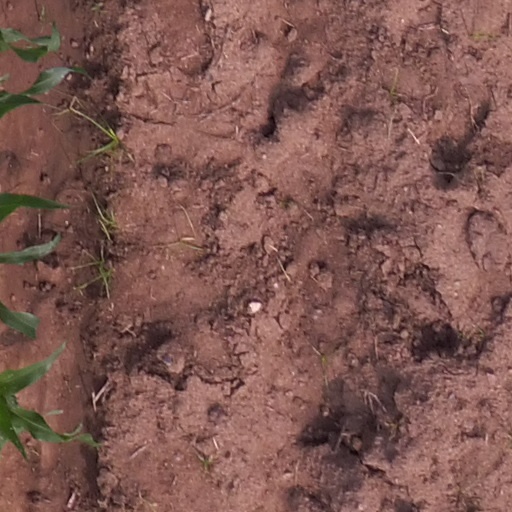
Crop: maize; corn